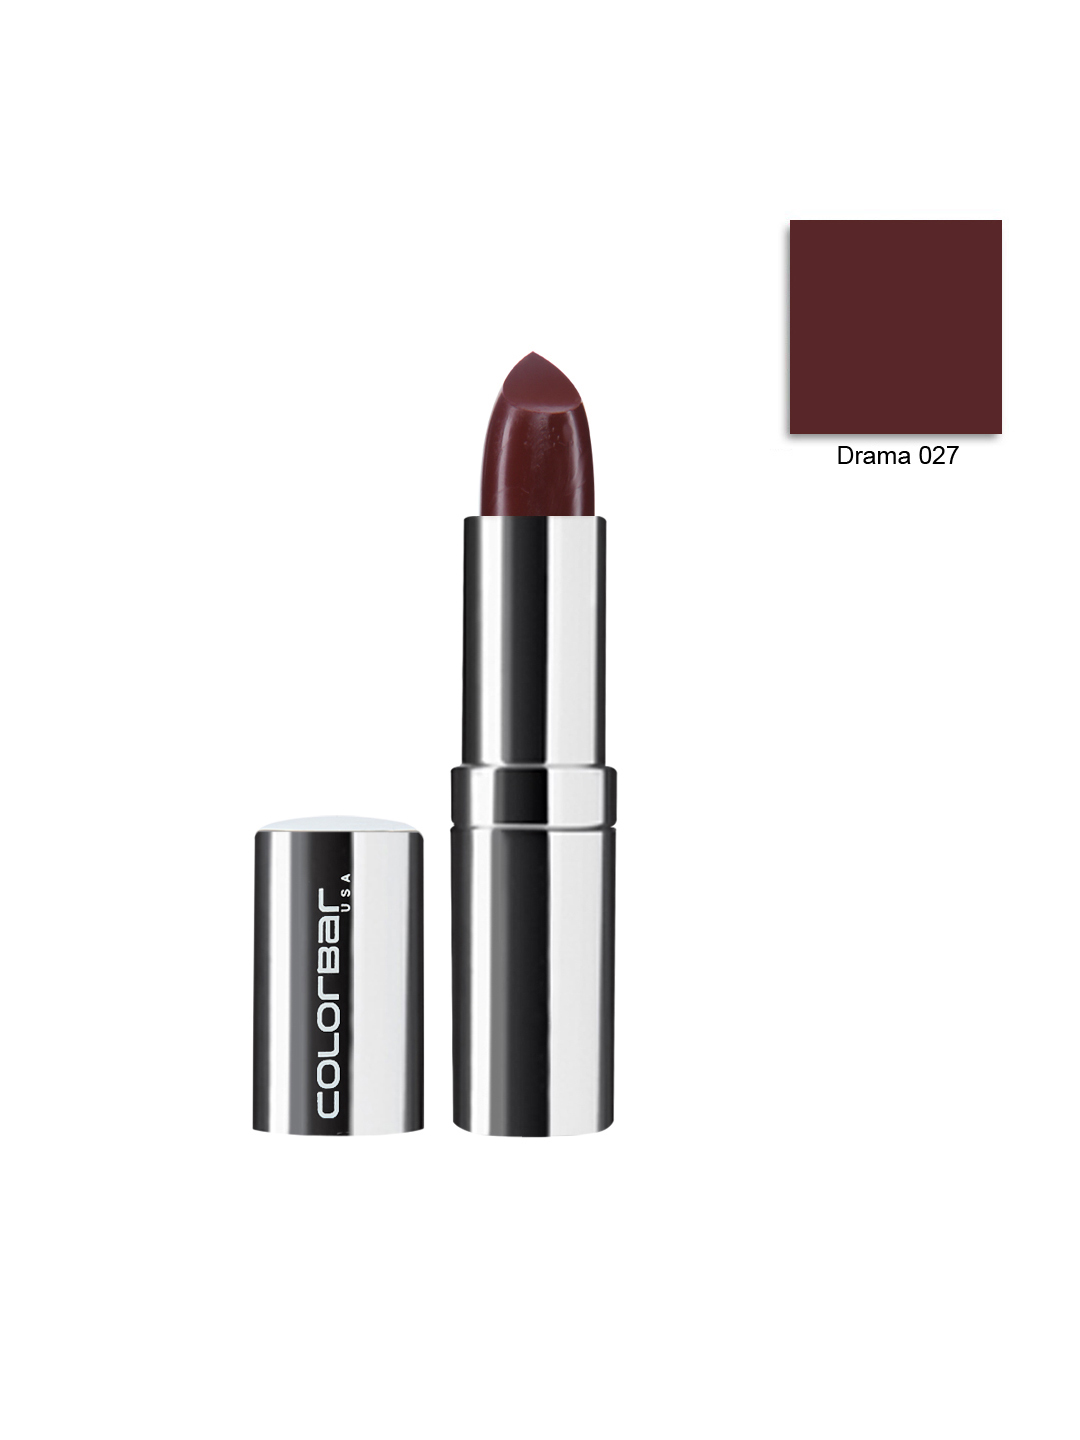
Colorbar Flamingo Soft Touch Lipstick 033
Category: Personal Care / Lips / Lipstick
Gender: Women
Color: Brown
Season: Spring 2017
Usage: Casual